Geology of the Antarctic Peninsula

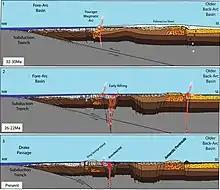
Generalized cross section of the Antarctic-Phoenix subduction zone. (1) ice sheet, (2) Mesozoic marine deposits, (3) crystalline substratum, (4) crystalline substratum, (5) lower crust, (6) Cretaceous Andean pluton, (7) stratiform volcanics, (8) upper mantle

The inner magmatic arc, despite being older than the outer magmatic arc, has higher topographic relief. It forms the mainland of the Antarctic Peninsula. The creation of the inner magmatic arc is characterized by terrestrial clastic deposition and the early stages of acidic volcanism and plutonism. The Mesozoic clastic sequence (Number 2-Figure 2) consists of the Mount Flora Formation (MFF), which is a 270 m thick package of plant-bearing coarse sedimentary breccias and conglomerates, with a limited amount of interbedded sandstones and shales. The clastic beds overlay the TPG sediments, and are separated by angular unconformities. Overlying the MFF clastic sequence are the acidic volcanics of the Kenny Glacier Formation (KGF). This volcanic sequence is a 215 m thick group of rhyolite-dacite lavas, ignimbrites, tuffs, and agglomerates. The acidic dikes and sills which intrude the MFF and TPG sediments may be due to the KGF stratovolcano. The acidic volcanism that created the KGF sequence is associated with plutonic intrusions during the Middle Jurassic-Early Cretaceous in the northern Antarctic Peninsula. These plutonic intrusions could have been caused by the doming and rifting in the continental margin of Gondwana at the onset of oceanic slab subduction.